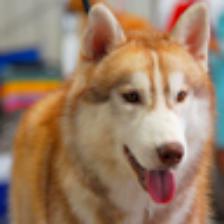
Label: NonHuman